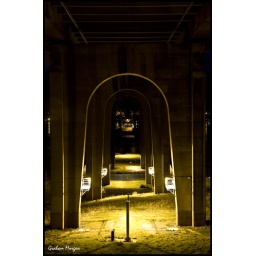
the arches beneath the Forth road bridge